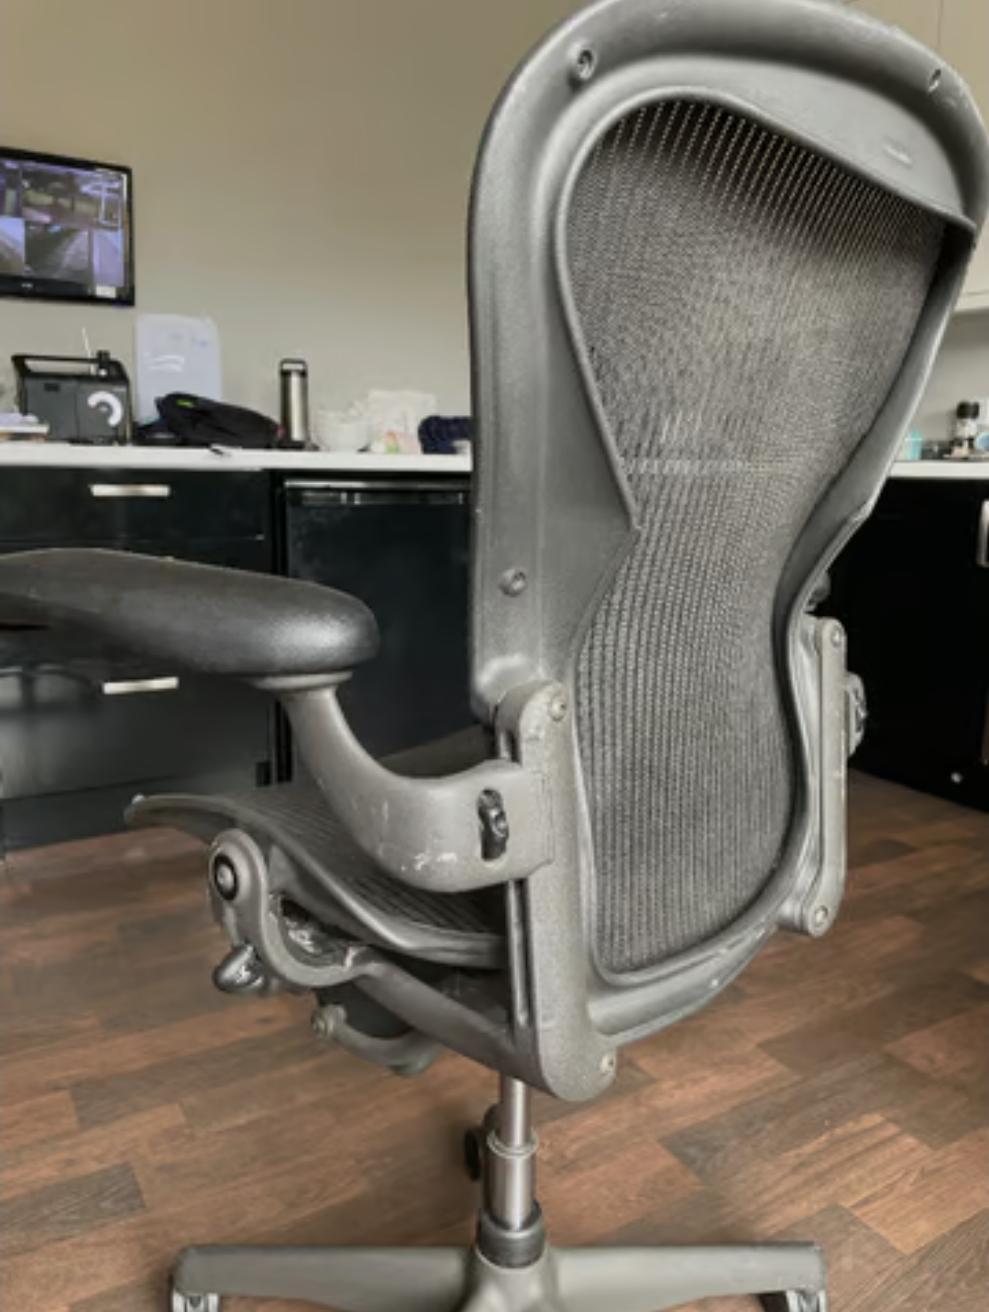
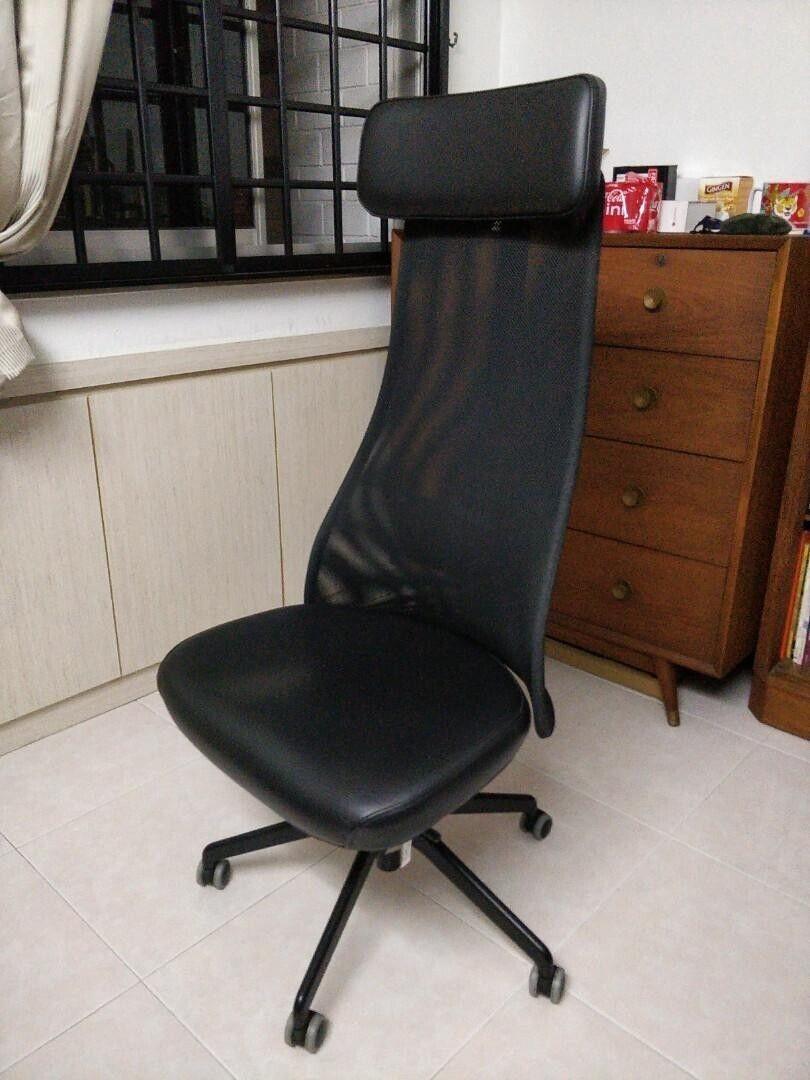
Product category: items_chair
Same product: no